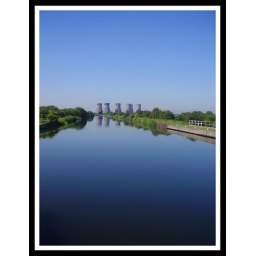
The cooling towers at Thorpe marsh seen from the bridge at low lane near Braithwaite.[ New junction canal]